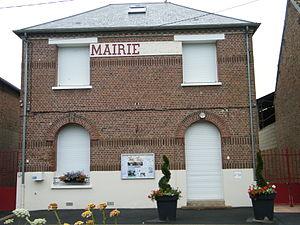
Mairie.
Vauvillers est une commune française située dans le département de la Somme, en région Hauts-de-France.